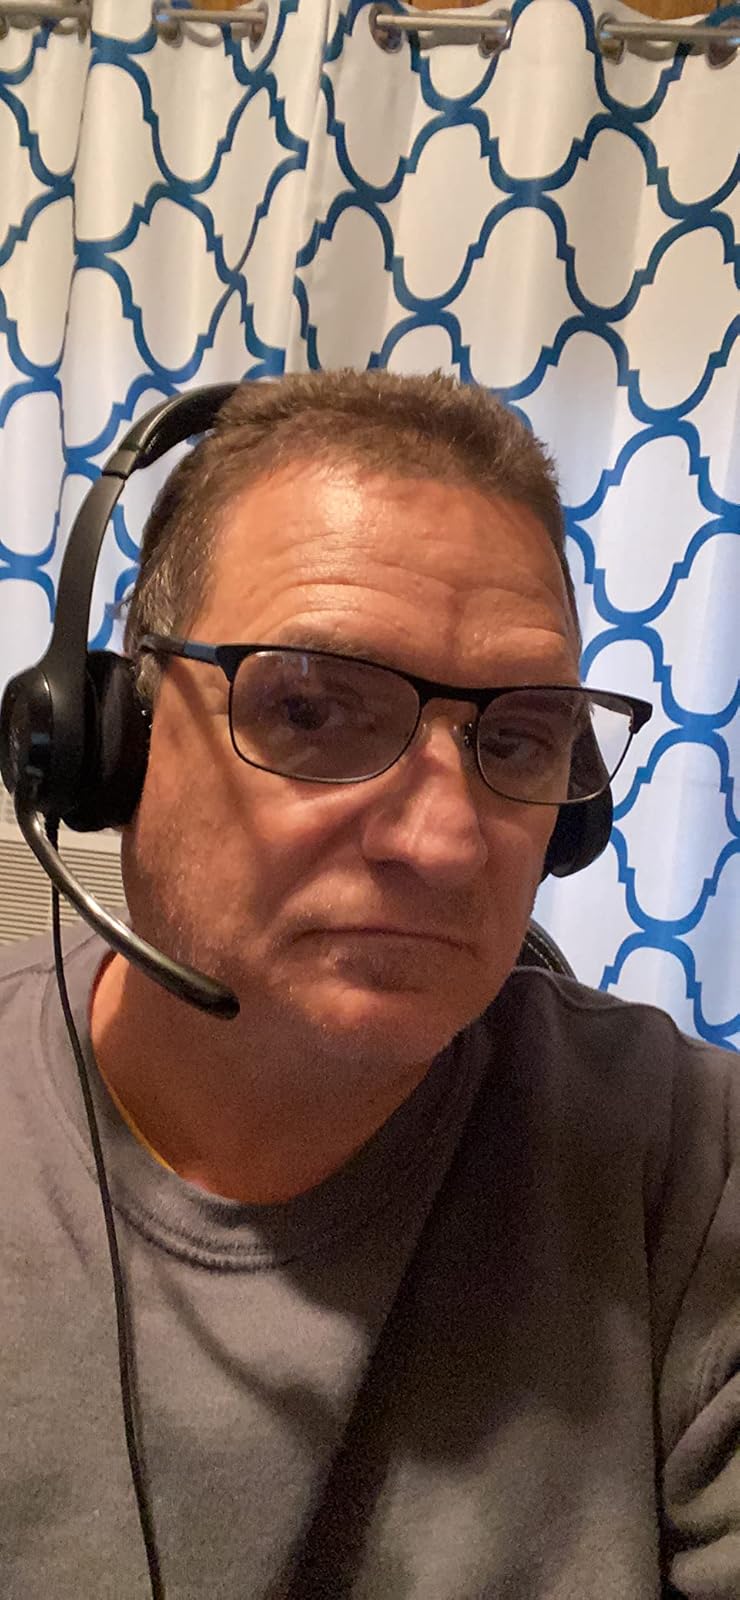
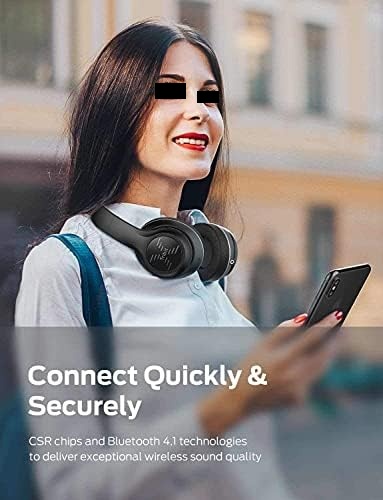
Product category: headphones
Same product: no